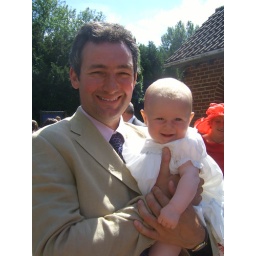
Girl in a white dress